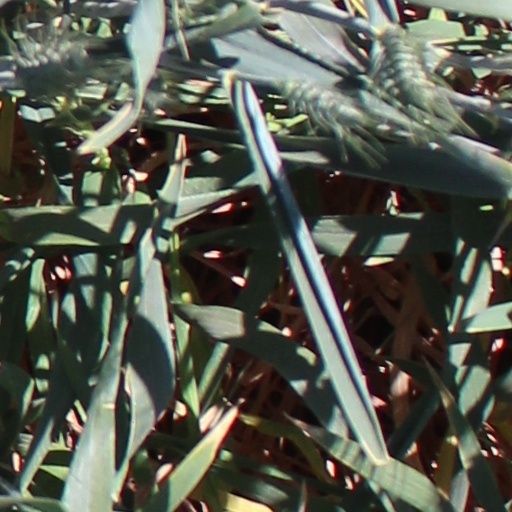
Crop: wheat